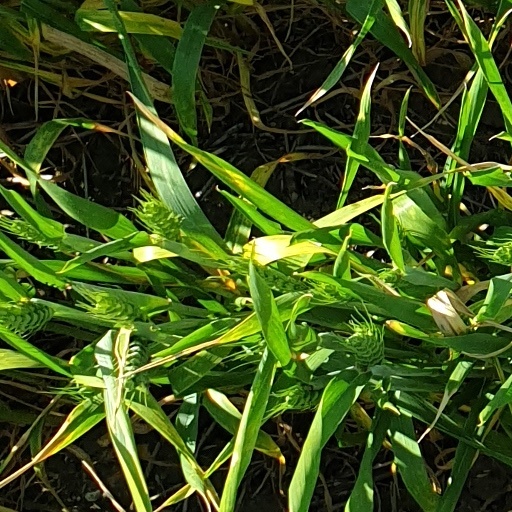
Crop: wheat